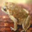
Label: frog